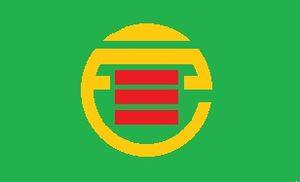
Sannohe est un bourg situé dans le district de Sannohe, au Japon.